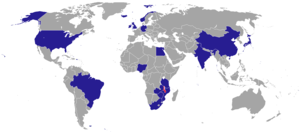
Voici une liste des représentations diplomatiques au Malawi. Lilongwe accueille 18 ambassades et hauts-commissariats.